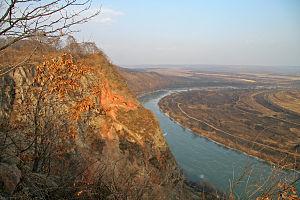
La Suifen est un fleuve côtier de 443 km qui prend sa source dans la préfecture autonome coréenne de Yanbian dans le nord-est de la Chine, traverse la partie orientale du Heilongjiang avant de s'écouler ensuite vers le sud-est dans la région du Primorié en Russie et de se jeter dans la mer du Japon. En Russie, il porte le nom de Razdolnaya depuis 1972 car les noms d'origine chinoise ont alors été remplacés à la suite du conflit frontalier de 1969.